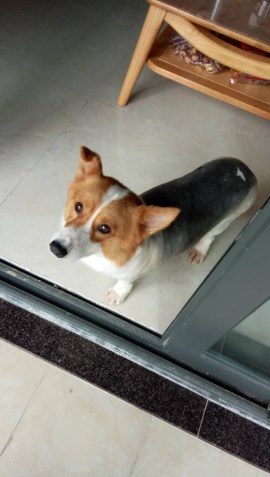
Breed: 2909-n000116-Cardigan